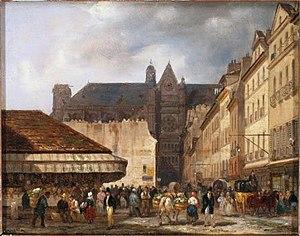
Rue des Prouvaires et marché des Prouvaires en 1828
Le marché des Prouvaires, également nommé halle à la Viande, est un ancien marché de Paris, situé dans l'ancien 3ᵉ arrondissement.